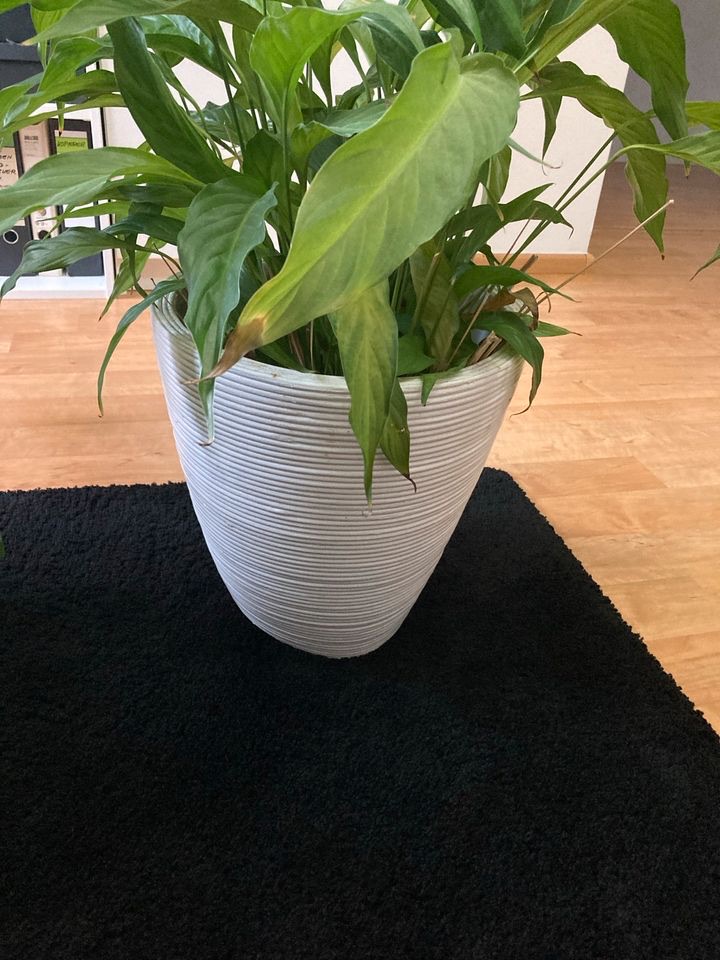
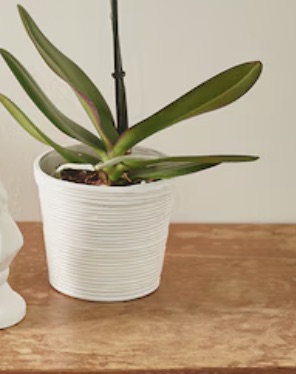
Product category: misc
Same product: yes